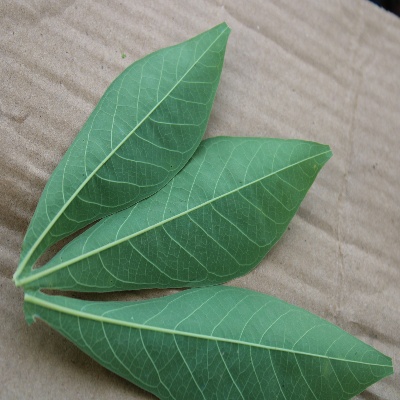
Crop: Cassava
Condition: healthy